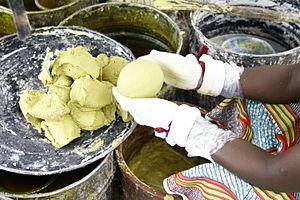
La kabakrou est un savon artisanal très populaire en Côte d'Ivoire.
L’huile de palme est une huile végétale extraite par pression à chaud de la pulpe des fruits du palmier à huile, un arbre originaire d'Afrique tropicale dont est aussi tirée l’huile de palmiste, extraite du noyau de ses fruits.